Porsche 918 Spyder

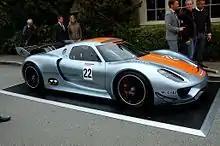
The 918 RSR

The Weissach Package is a weight saving and aerodynamics package offered by Porsche for the 918 Spyder. It was an $84,000 factory option in the US. The package included magnesium wheels specially manufactured by BBS, an extended rear diffuser, and interior parts covered in Alcantara instead of leather. The windscreen frame, roof, rear wings, and rear-view mirrors were also made out of carbon fiber.